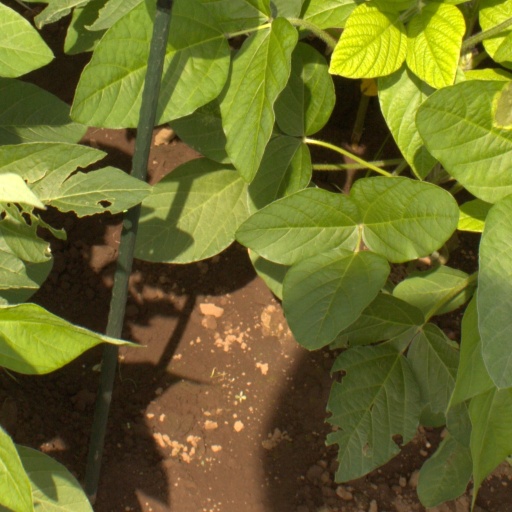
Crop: soybean